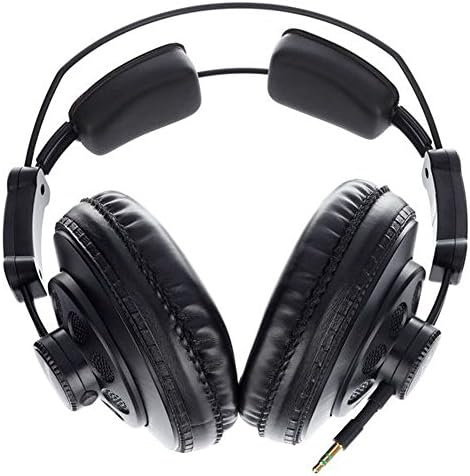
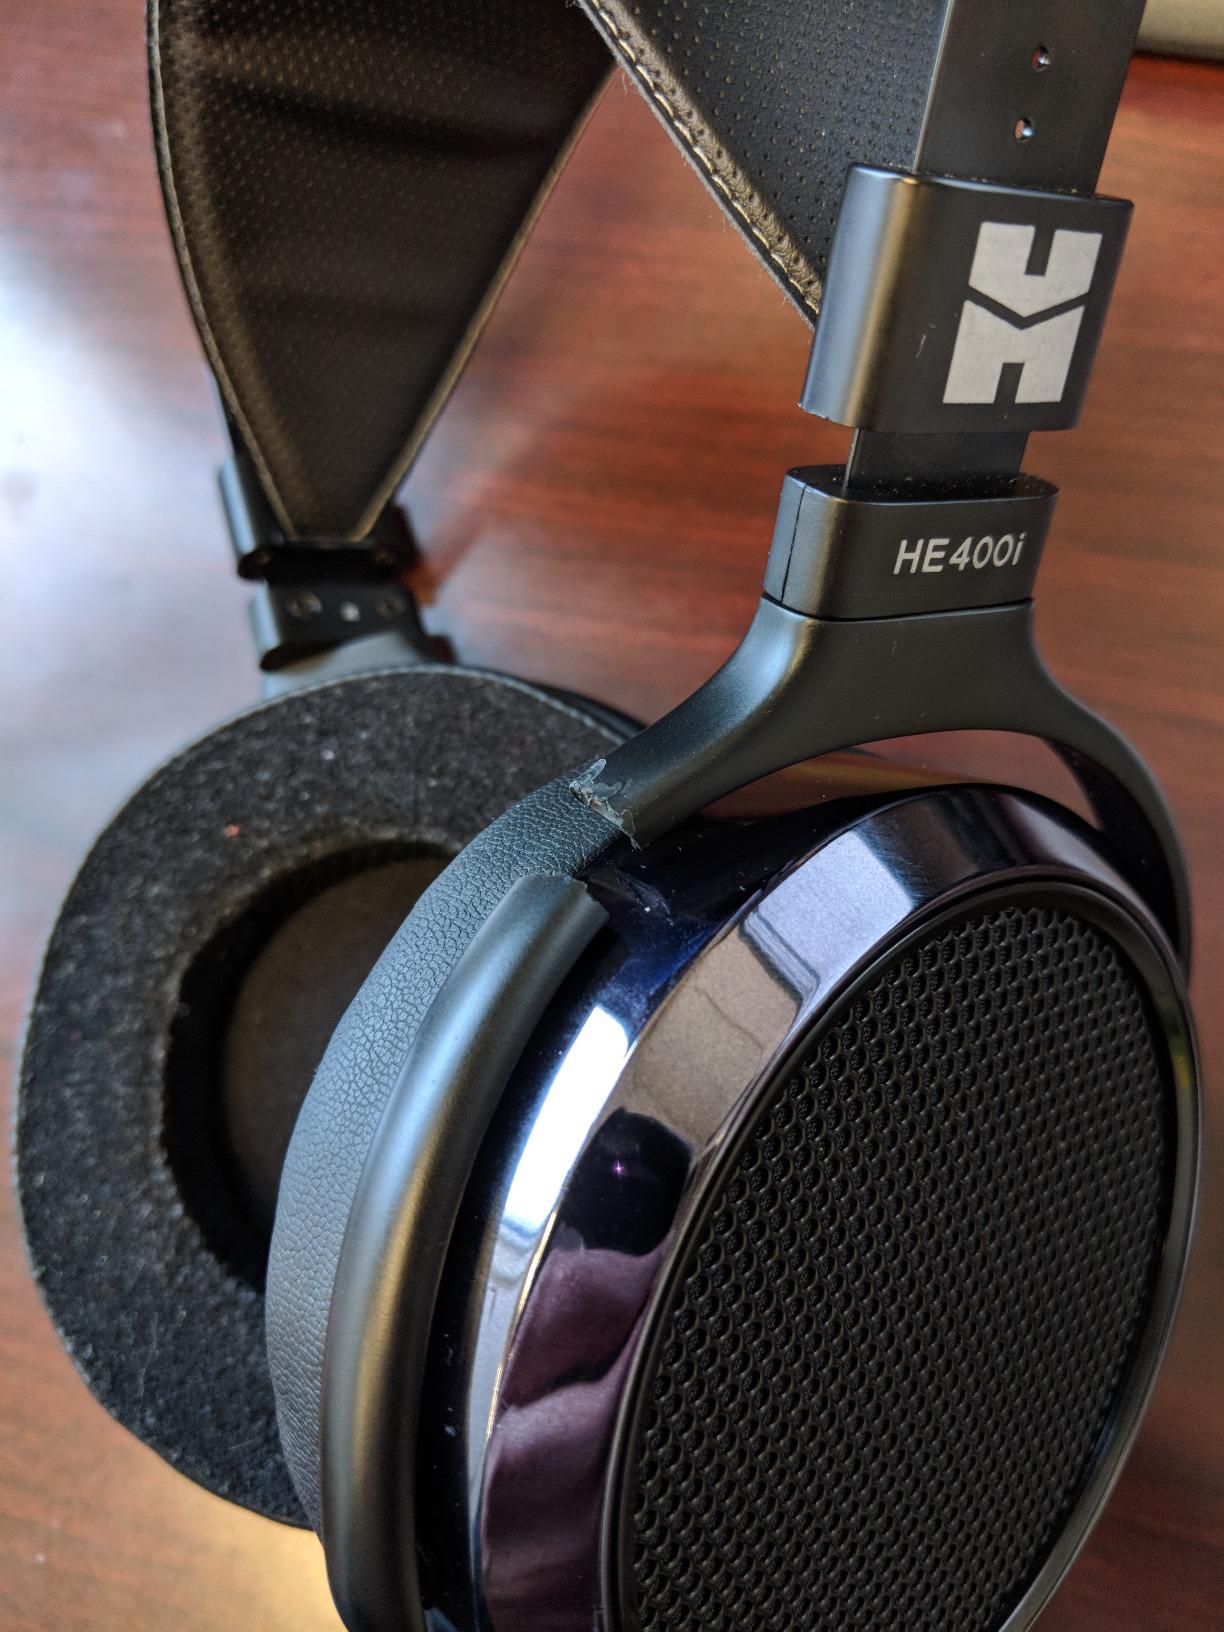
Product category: headphones
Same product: no